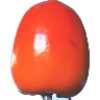
Label: kaki